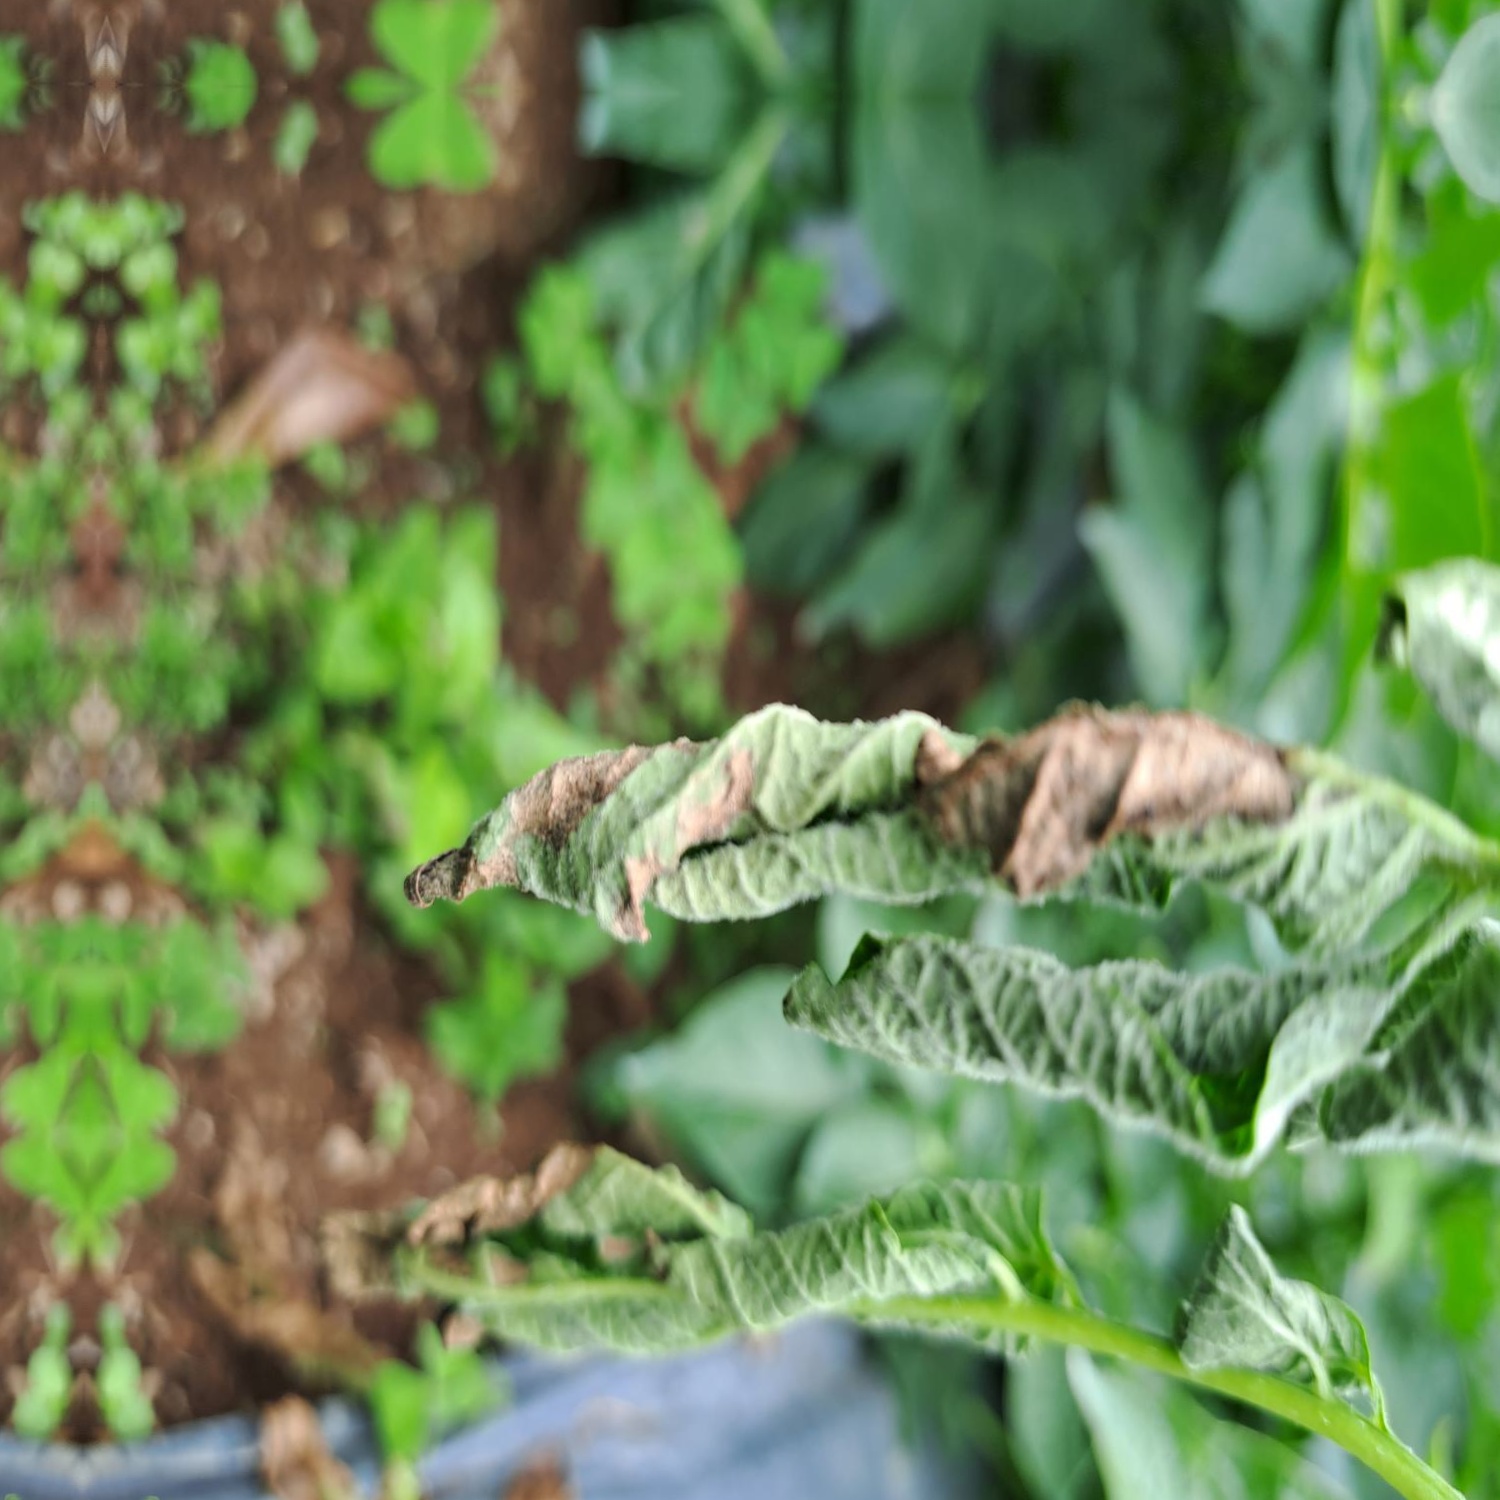
Etiqueta: Pudricion_Parda